Military chaplain

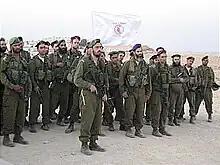
Military Rabbinate rabbis of the Israel Defense Forces during training, Israel 2009.

German religious constitutional law and its state-church law is involved in the democratic national identity of modern Germany, especially in various articles of the German Constitution. Initially, a "military-chaplaincy" contract was only signed between the state and the Protestant Church, but was extended to all other religious communities for reasons of parity. Furthermore, the 1930s Reichskonkordat between the Holy See and Germany is still in force. In Germany, military chaplains of the "Bundeswehr" have no rank but have a special civilian status as part of the armed forces. Military rabbis ("Militärrabbiner") or chaplain were banned during Hitler's rule and were reintroduced to the German military on 29 May 2020, by the Germany Parliament into law since 1957. It is the first expansion of the law on the military pastoral care. The Jewish chaplains serve the "Bundeswehr"s estimated 300 Jewish service members.